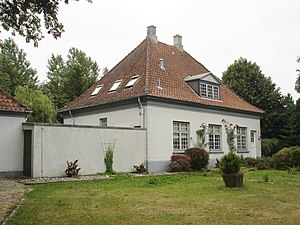
Stubbekøbing-Nykøbing-Nysted Banen / Standsningssteder / Bevarede stationsbygninger
Horbelev Station, vejsiden fra NV
Stubbekøbing-Nykøbing-Nysted Banen var et dansk privatbaneselskab, der drev jernbanestrækningerne Nykøbing Falster-Nysted og Stubbekøbing-Nykøbing Falster. De fungerede som to oplandsbaner til Nykøbing, idet der ikke var gennemgående tog mellem Stubbekøbing og Nysted.